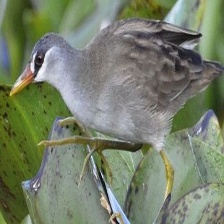
Species: WHITE BROWED CRAKE
Scientific name: AMAURORNIS CINEREA